Meu Tio Matou um Cara

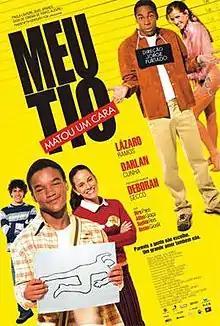
Theatrical release poster

Meu Tio Matou um Cara is a 2004 Brazilian crime comedy film co-written and directed by Jorge Furtado. It follows the adventures of 15-year-old Duca (Darlan Cunha) and his two friends after his uncle, Eder (Lázaro Ramos), confesses to his family of having shot a man. However, Duca suspects that his uncle's story about killing his lover's ex-husband in self-defense is not entirely truthful and so sets out to solve the mystery.